Collège des Écossais, Montpellier

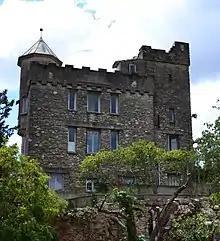
Collège écossais montpellier

When coming back in Europe in 1924 after a long stay in India, Geddes decided to settle with his daughter Norah in Montpellier, a city that was already linked with Scotland since the Middle Ages, when it became the European capital of medicine: "In this he was harking back to medieval ideas, looking for unity among scholars who saw a wholeness in their studies and in where they lived with others from other lands".